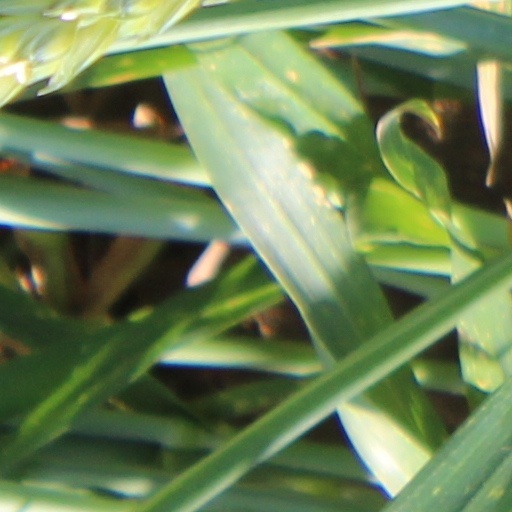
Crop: wheat